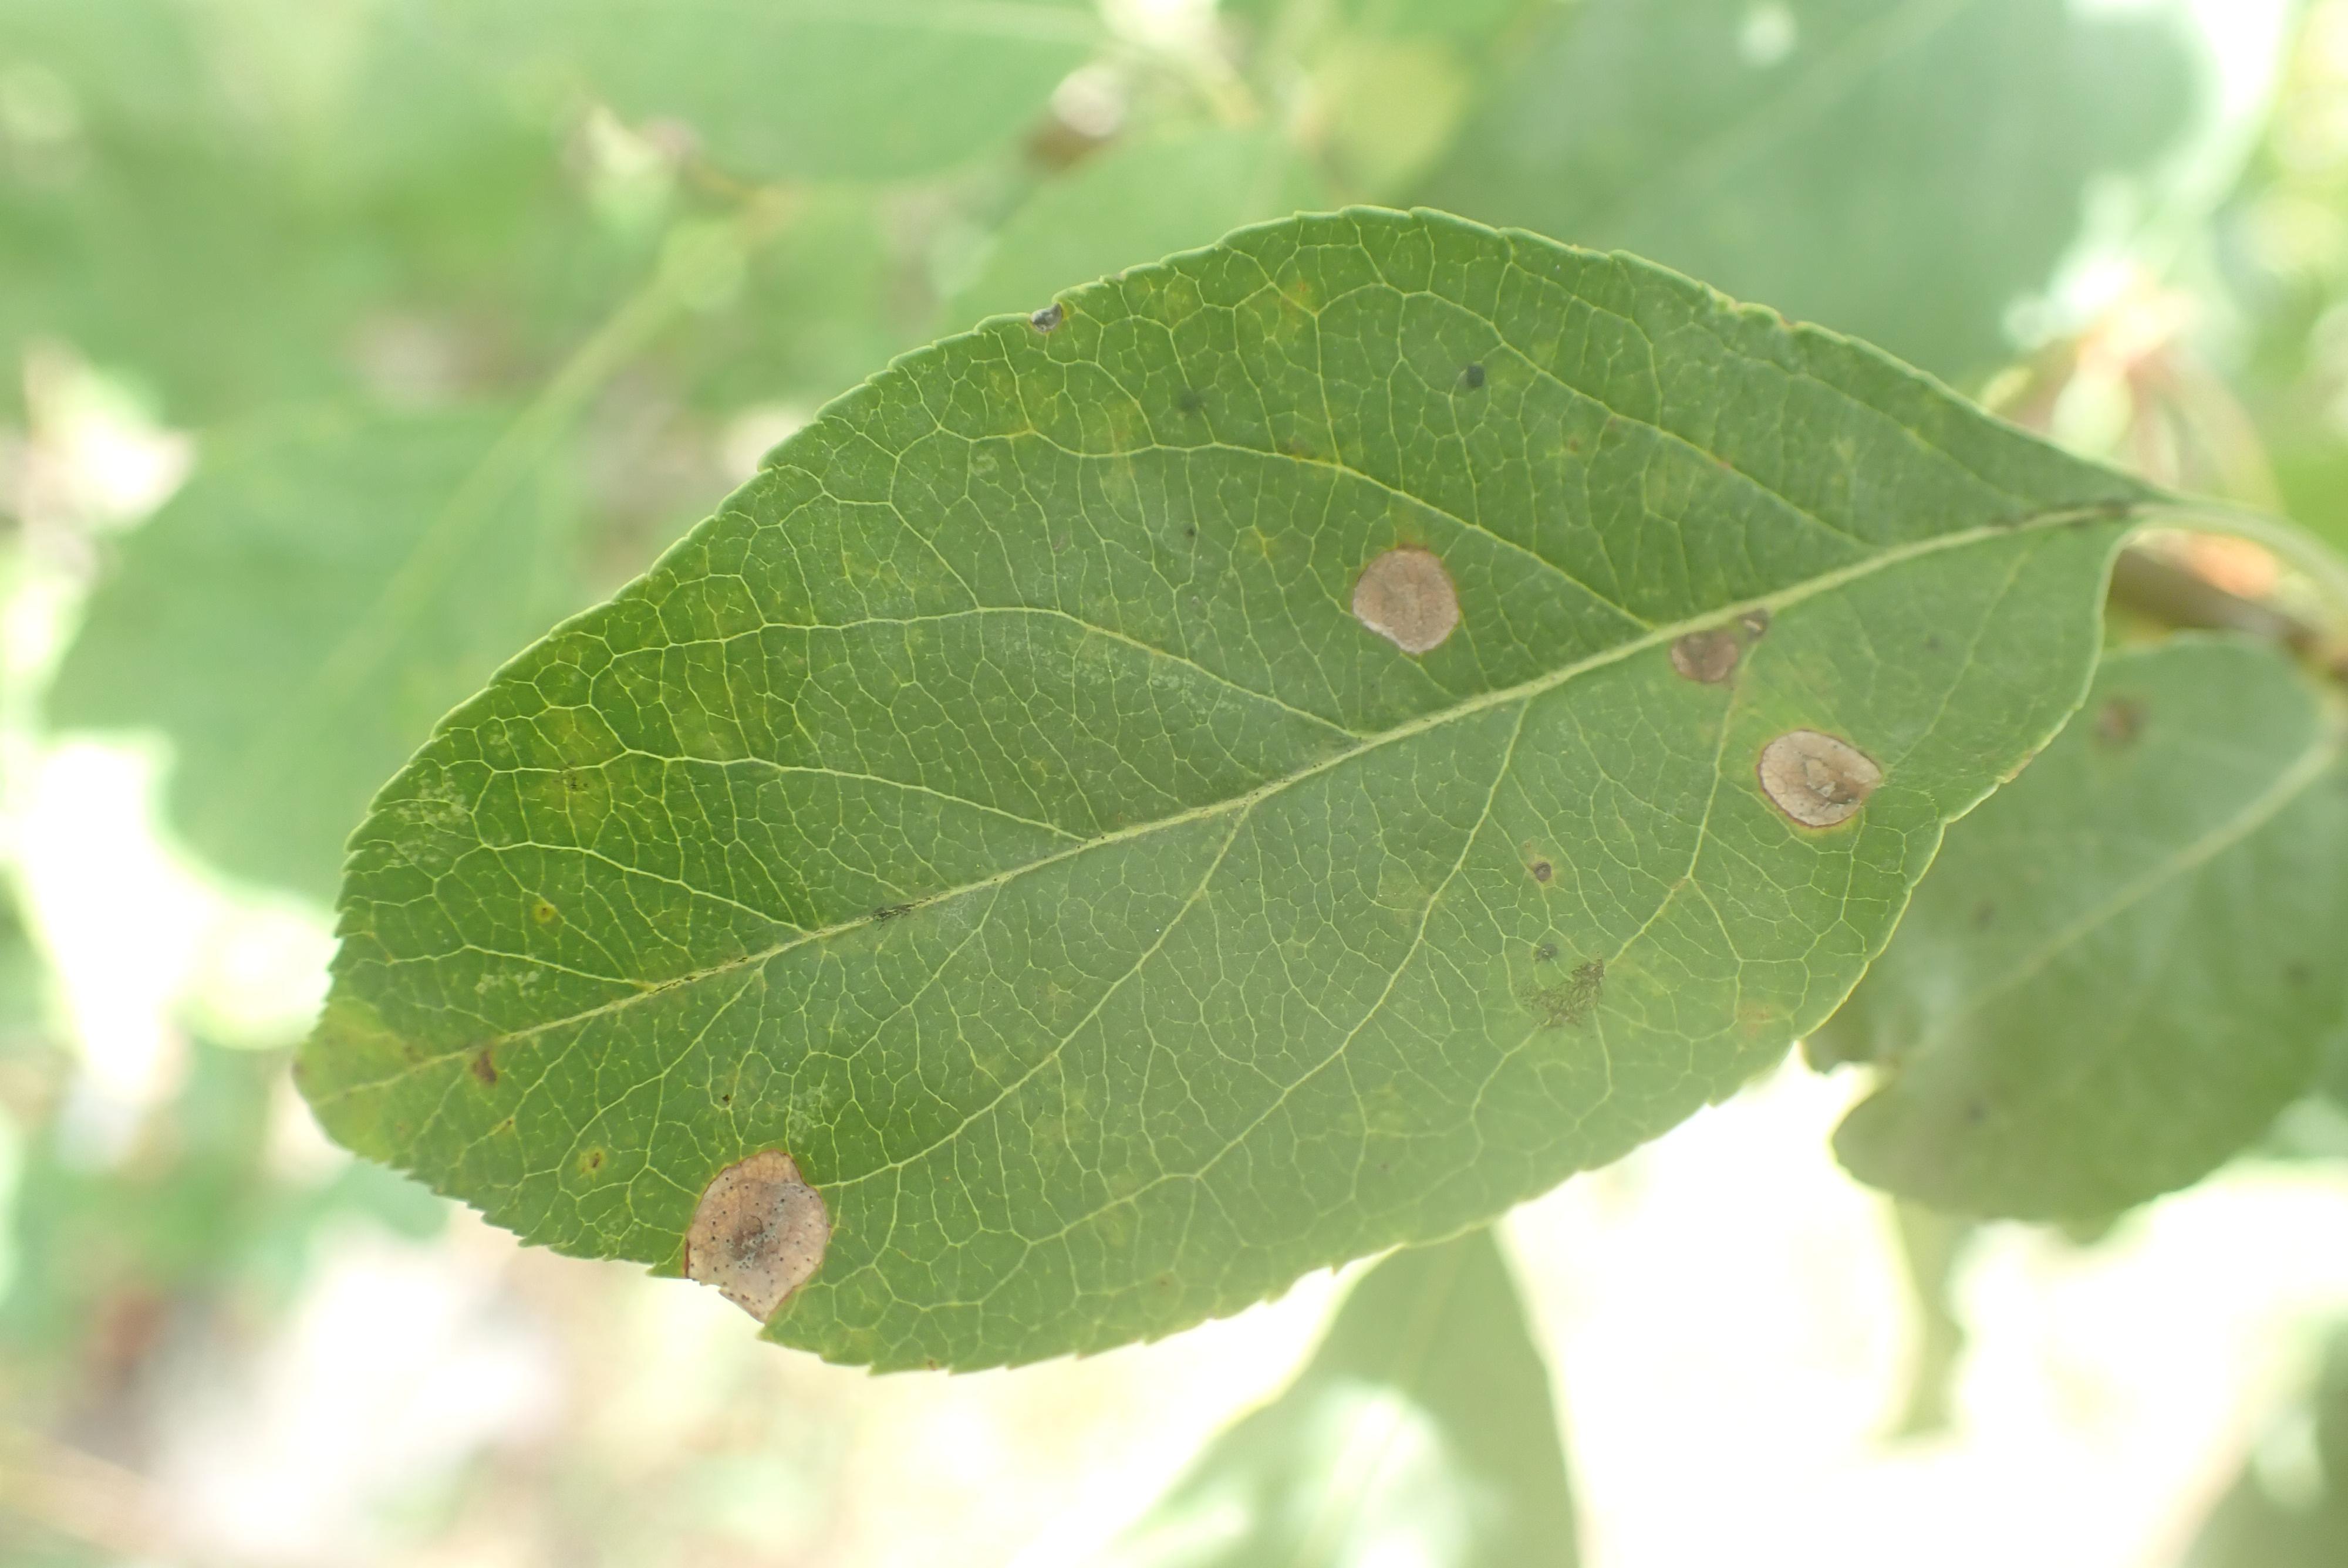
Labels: scab, frog_eye_leaf_spot